Albania

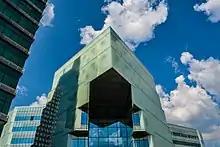
The metropolitan area of Durana, which encompasses the cities of Tirana and Durrës, functions as the principal economic hub of Albania.

The climate of Albania exhibits a distinguished level of variability and diversity due to the differences in latitude, longitude and altitude. Albania experiences a Mediterranean and Continental climate, characterised by the presence of four distinct seasons. According to the Köppen classification, Albania encompasses five primary climatic types, spanning from Mediterranean and subtropical in the western half to oceanic, continental and subarctic in the eastern half of the country. The coastal regions along the Adriatic and Ionian Seas in Albania are acknowledged as the warmest areas, while the northern and eastern regions encompassing the Albanian Alps and the Korab Mountains are recognised as the coldest areas in the country. Throughout the year, the average monthly temperatures fluctuate, ranging from during the winter months to in the summer months. Notably, the highest recorded temperature of was observed in Kuçovë on 18 July 1973, while the lowest temperature of was recorded in Shtyllë, Librazhd on 9 January 2017.